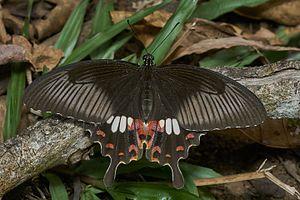
Papillo polytes ou mormon commun est une espèce d'insectes lépidoptères qui appartient à la famille des Papilionidae, à la sous-famille des Papilioninae et au genre Papilio. Elle est très répandue en Asie. Ce machaon est connu pour les nombreuses formes de mimétisme employées par les femelles afin d’imiter les espèces du genre Atrophaneura.